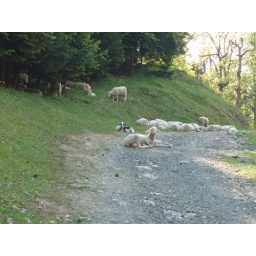
goats hill near lake bled 2 slovenia